Diabari

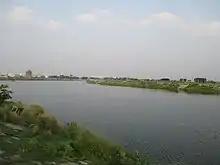
Diabari area

Diabari is a place situated in Uttara, Dhaka. It is a tourist attraction in Uttara. Diabari consists of plain lands of Sectors 15 and 16 in Uttara. Trains of MRT Line 6 start their journey from the Diabari area. There is a canal which is 4.34 meters long. According to RAJUK's detailed area plan, there is a plan to build a road from Diabari to Gazipur.